Blythburgh

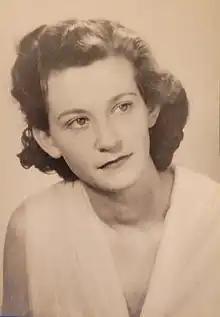
Portrait of Doreen Carwithen

The parish church is dedicated to the Holy Trinity. Known as the "Cathedral of the Marshes", Blythburgh was one of the earliest Christian sites in East Anglia and a church is believed to have been located here in the 7th century. The current church is a Grade I Listed building dating from the 14th and 15th centuries. On 4 August 1577 a ghostly black dog known as Black Shuck is said to have appeared at the church.